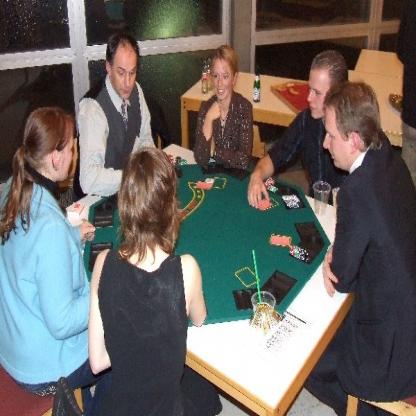
Scene: Indoor